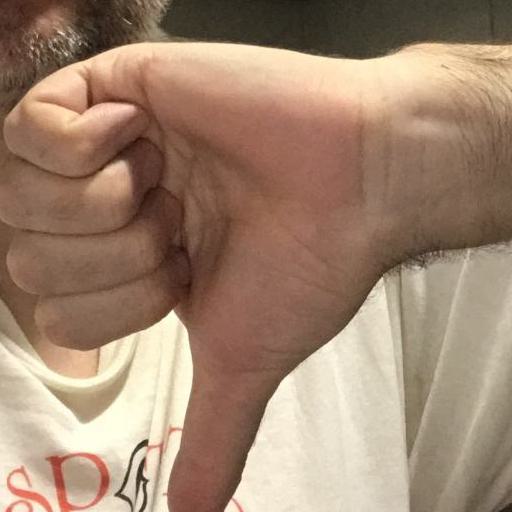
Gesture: dislike